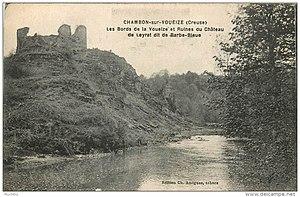
Carte postale ancienne des ruines du château de Leyrat («
Le château de Leyrat, aussi appelé localement château de Barbe Bleue est une ruine d'un château médiéval situé dans une boucle de la Voueize sur la commune de Chambon-sur-Voueize, dans le département de la Creuse, région Nouvelle-Aquitaine, France.